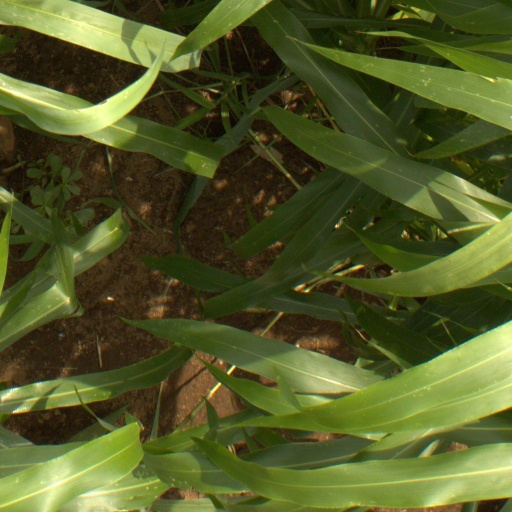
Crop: sorghum